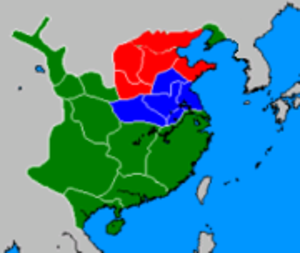
Cao Cao ou Ts’ao Ts’ao, de son prénom social Mengde, était un seigneur de guerre, écrivain et poète de la fin de la dynastie Han en Chine antique.
La période désignée sous le nom de Fin de la dynastie Han, ou Fin de la dynastie des Han orientaux va de 184 à 220, ce qui correspond à peu près au règne de Han Xiandi, le dernier empereur de la dynastie Han. Pendant cette période, les institutions de l'empire des Han, largement affaiblies au cours des décennies précédentes, s'effondrent à la suite du contrecoup de la révolte des turbans jaunes et à l'usurpation du pouvoir par le seigneur de guerre Dong Zhuo. Le pays éclate littéralement en une mosaïque de principautés, gérées par des seigneurs de guerre, dont la plupart sont des membres de la cour des Han. Avec le temps et après de nombreuses victoires, Cao Cao, un de ces seigneurs de guerre, réunifie petit à petit l'empire, en agissant officiellement au nom de l'empereur Xiandi. Mais dans les faits, c'est Cao qui tient les rênes du pouvoir. Sa tentative de reconstituer l'empire des Han est mise en échec en 208/209, lorsqu'il est vaincu à la bataille de la Falaise rouge par l'alliance de deux autres seigneurs de guerre, Sun Quan et Liu Bei. Dès lors, le nord de la Chine est entre les mains de Cao, pendant que Sun et Liu se partagent le sud.
La bataille de Guandu est une bataille ayant eu lieu en Chine lors de la fin de la dynastie Han. Elle vit s’affronter, en 200, Yuan Shao et Cao Cao pour une position stratégique proche du fleuve Jaune, sur la route de Xuchang.